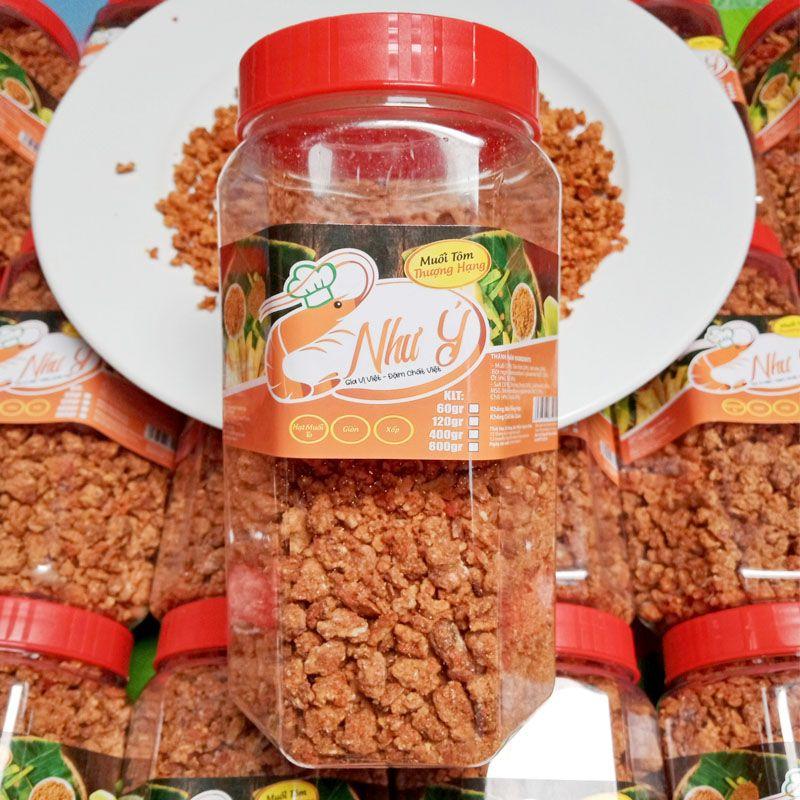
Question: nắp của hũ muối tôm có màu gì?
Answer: nắp của hũ muối tôm có màu đỏ